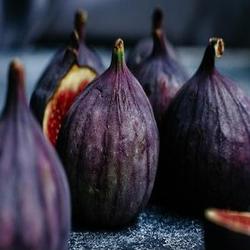
Label: Fig